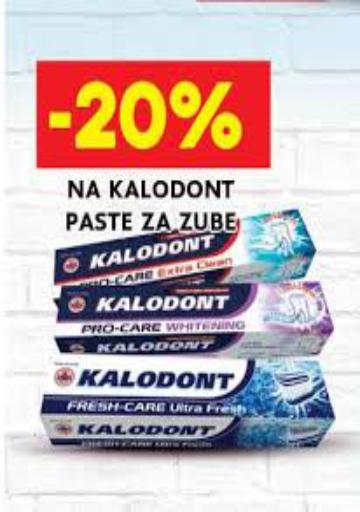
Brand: Kalodont
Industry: Necessities